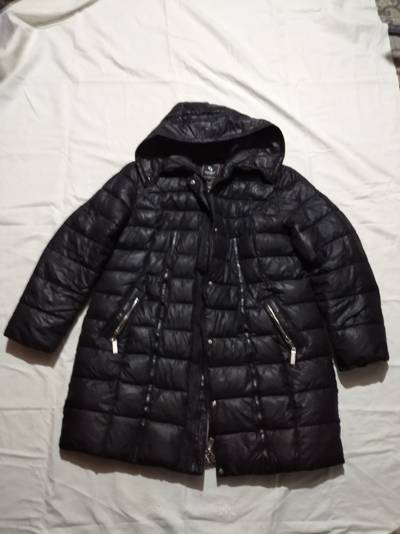
Waste category: clothes